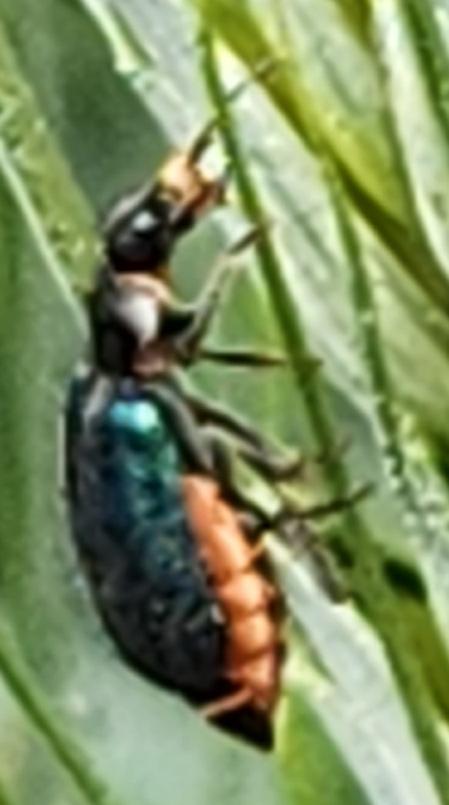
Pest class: predators